Labourdonnaisia calophylloides

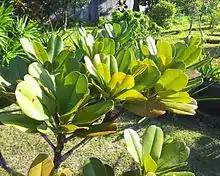
Detail of foliage of a young specimen, at Monvert Nature Park, Curepipe

It reaches heights of 20 meters in the wild, and it develops a very characteristic and ornamental shape, as its leaves bunch together at the very tips of each twig.